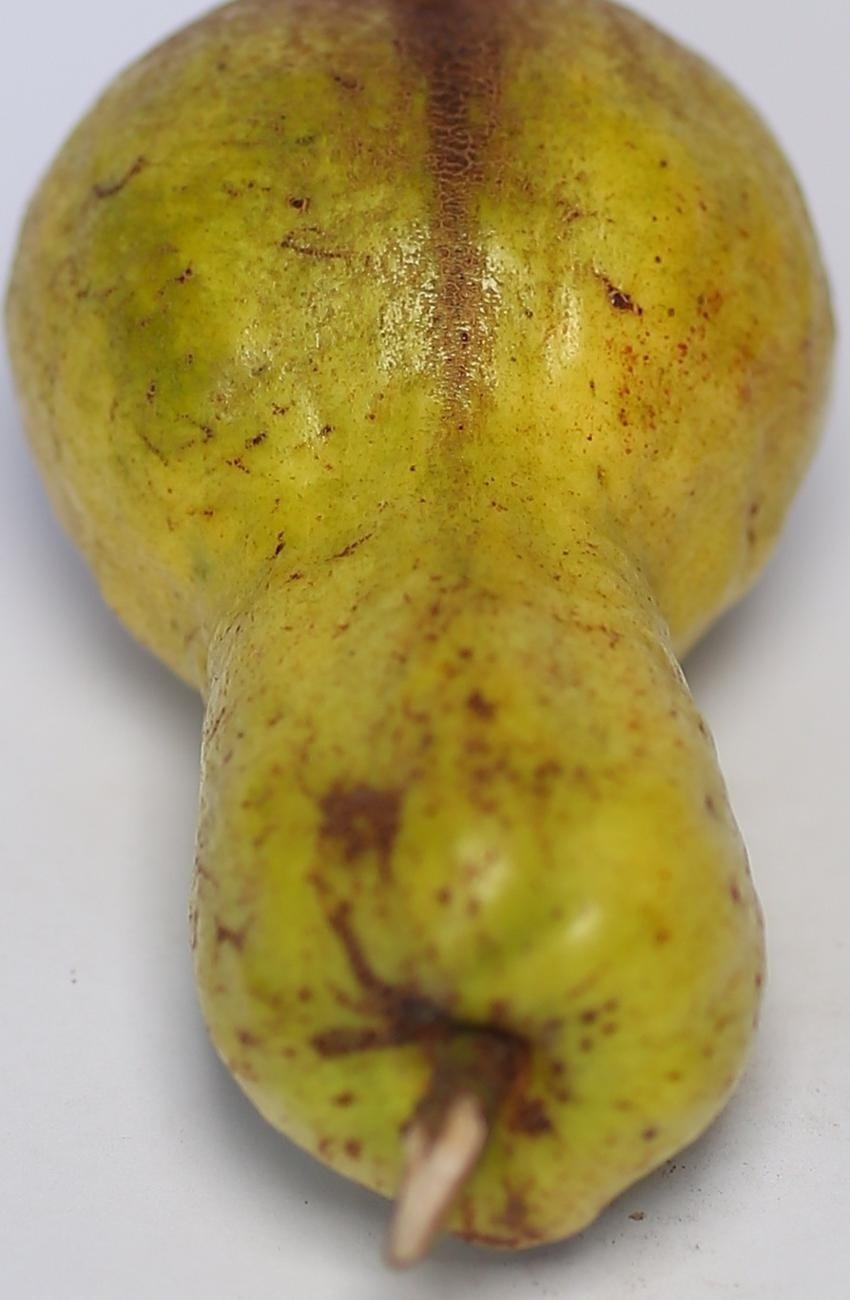
Maturity: mature-green
Variety: local-sindhi